Friedrich Kurt Fiedler

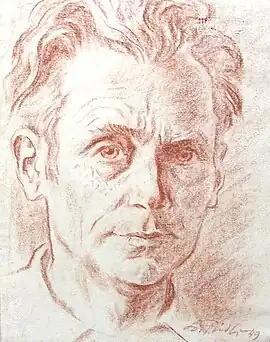
Kurt Fiedler

Kurt Fiedler was born in the little village of near Dresden as son of a carpenter. His teacher noticed his talent and convinced the parents of enabling him to take an artist's education after completing Volksschule.